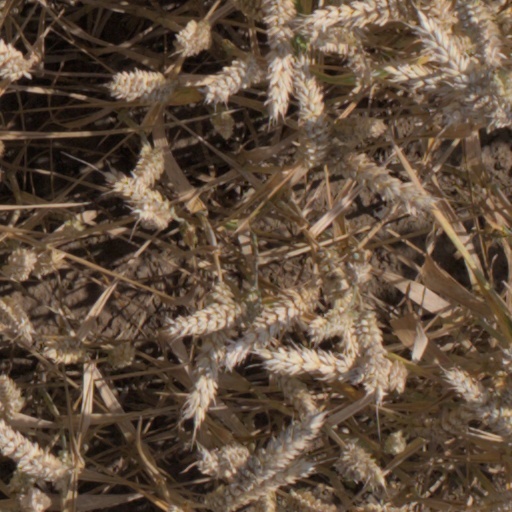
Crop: wheat